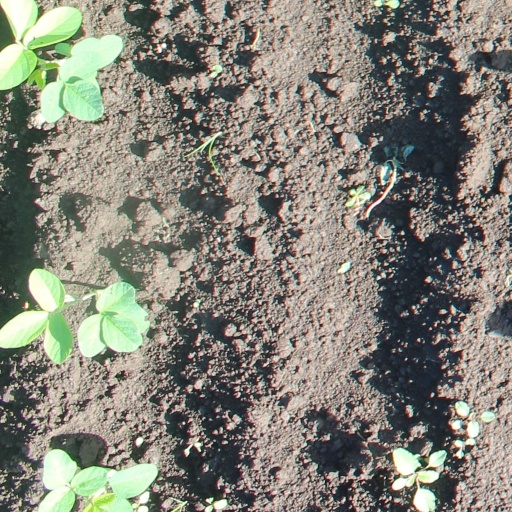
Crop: soybean